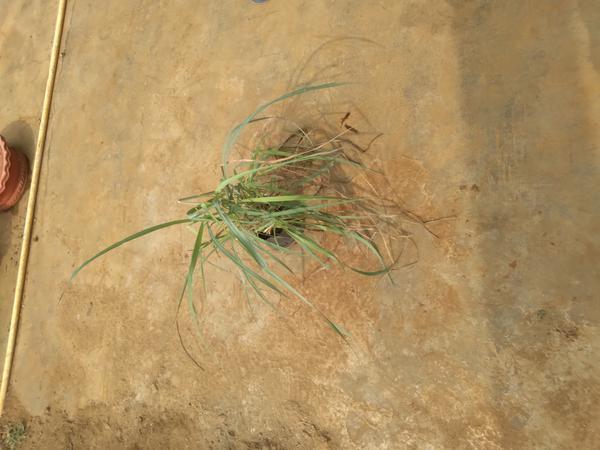
Plant: Lemon_grass